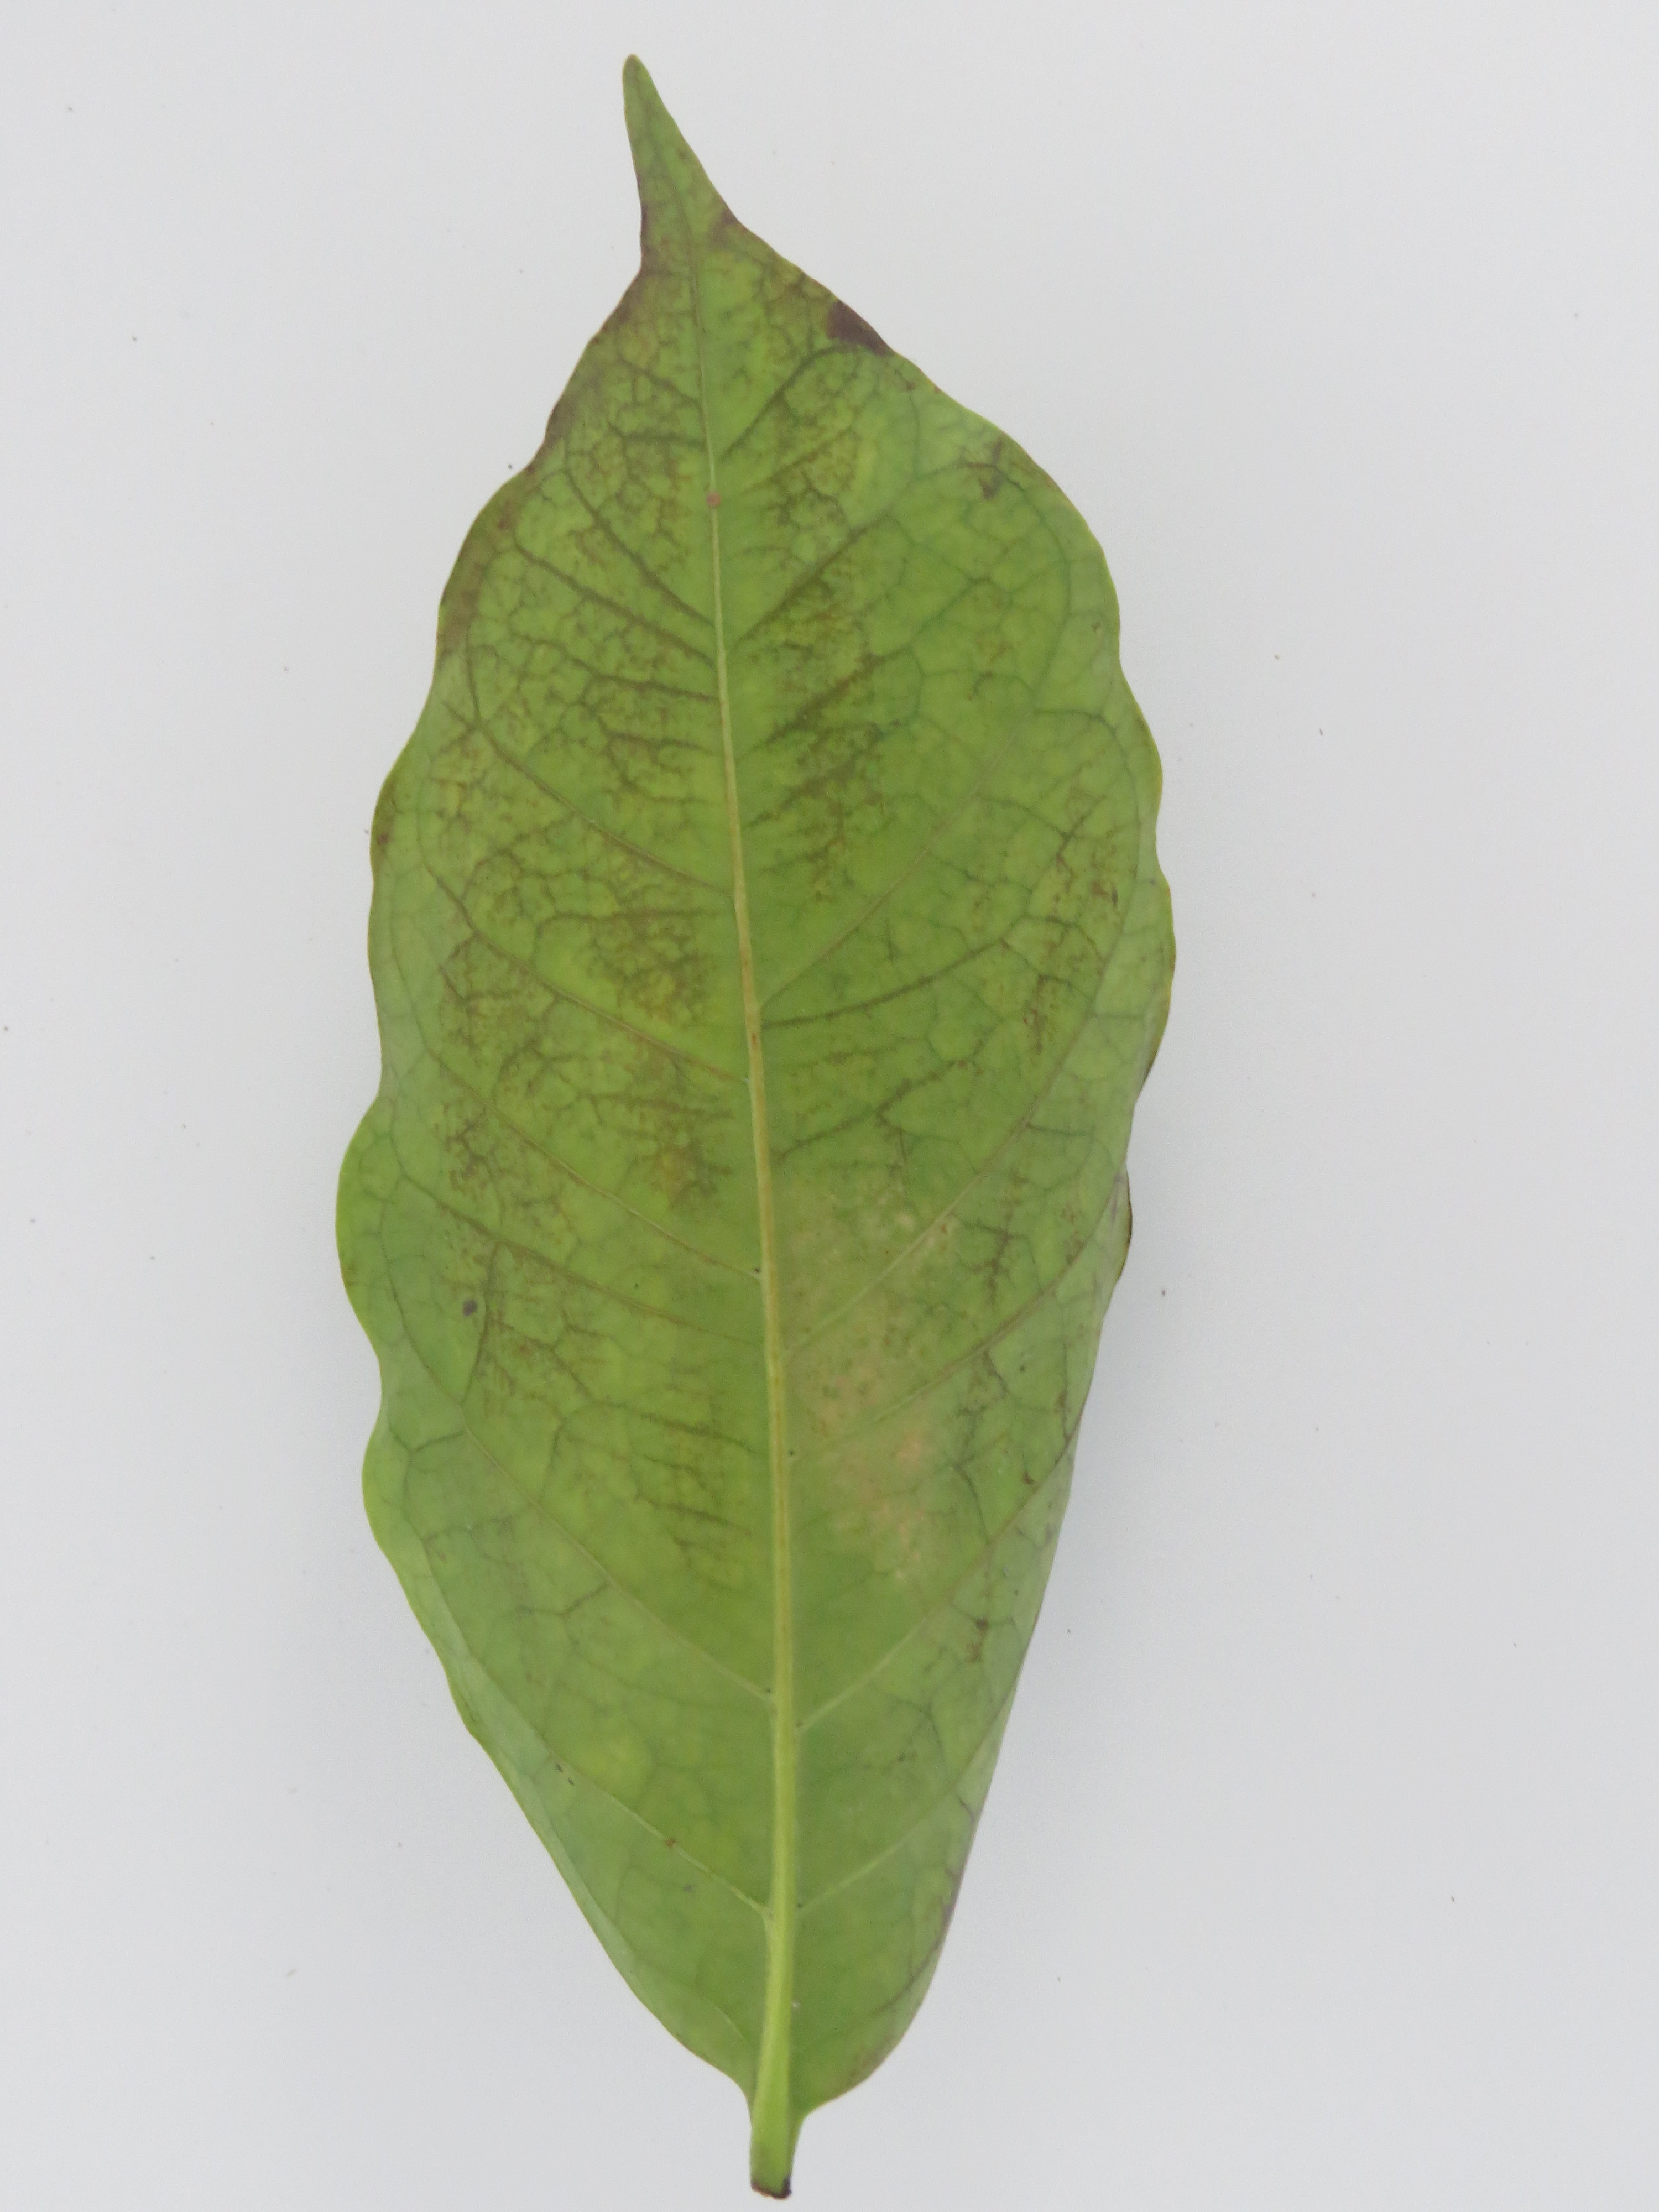
Label: calcium-Ca